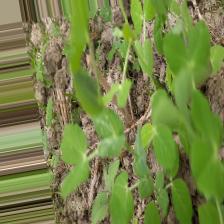
Label: Normal